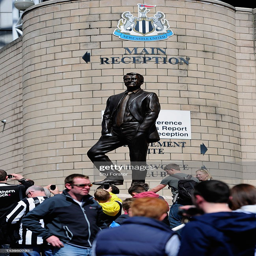
the newly unveiled statue stands outside stadium before the match .